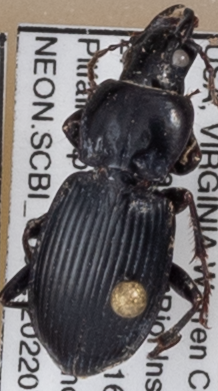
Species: Cyclotrachelus sigillatus
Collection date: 2022-07-28
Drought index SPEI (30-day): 0.916
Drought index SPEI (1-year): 0.846
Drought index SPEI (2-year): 0.782